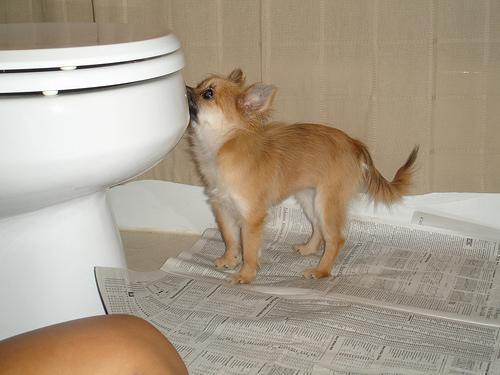
Pomeranian